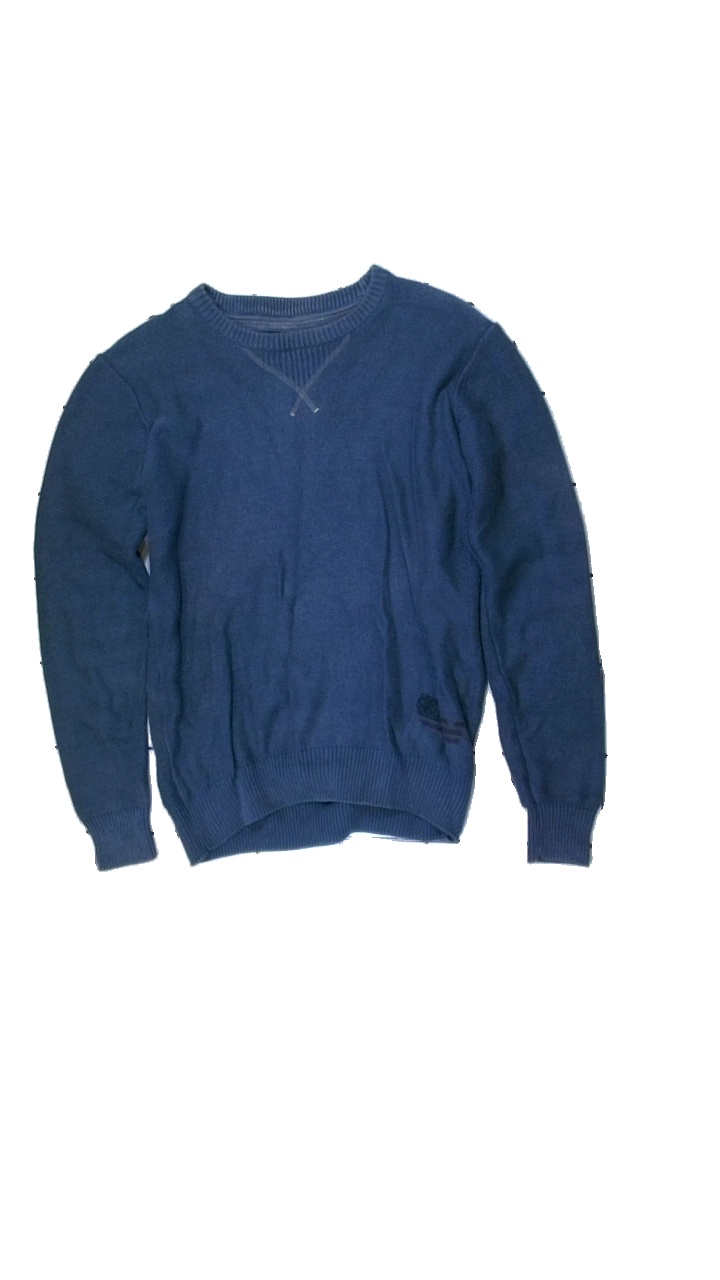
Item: Sweater (Men)
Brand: Stanwick
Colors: Blue
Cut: Regular
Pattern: Logo print
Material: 100% cott
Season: All
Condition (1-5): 2
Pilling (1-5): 3
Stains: Minor
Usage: Export
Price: <50